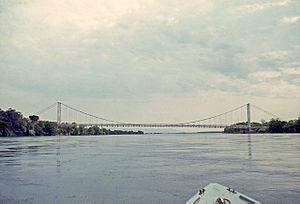
Le pont Otto Beit sur le Zambèze entre la Zambie et le Zimbabwe Scanned from slide taken August 1964 from a boat going downstream, dodging the hippos.